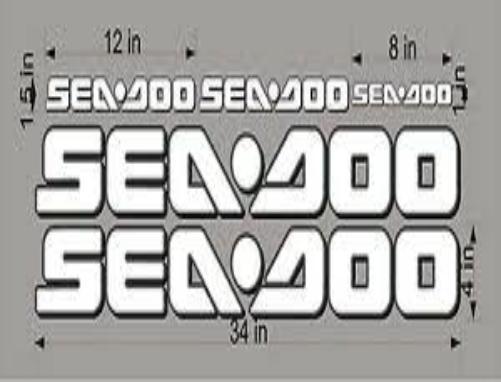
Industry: Sports